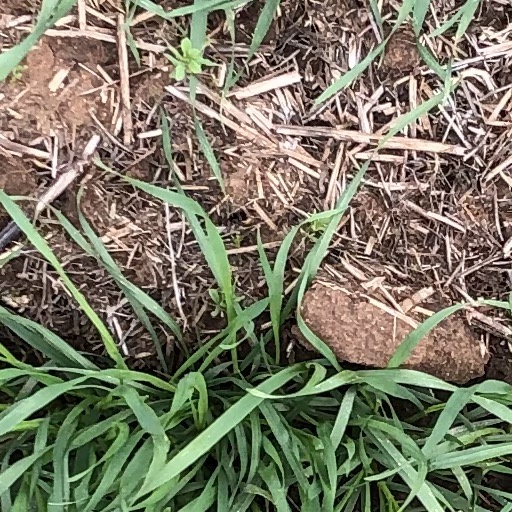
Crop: wheat